The Domestics

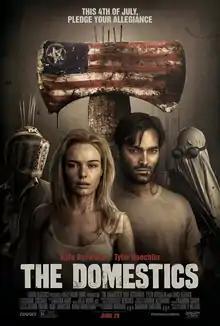
Promotional poster

The Domestics is a 2018 American post-apocalyptic action horror film directed and written by Mike P. Nelson. The film stars Kate Bosworth and Tyler Hoechlin. It was released on June 28, 2018, by Orion Classics.